Pietro Facchetti

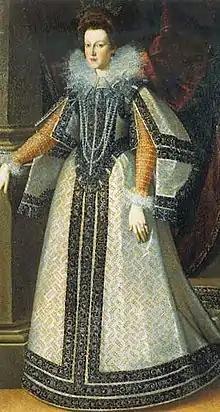
Pietro Facchetti, "Maria de Medici", ca. 1595

Pietro Facchetti (1539 – 27 February 1613) was an Italian painter of the late Renaissance, mainly active in Rome.